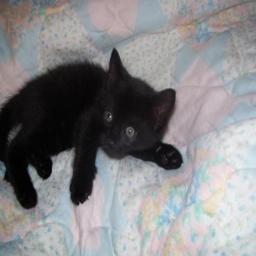
Animal: cats